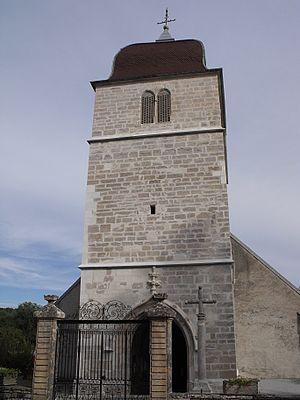
Eglise de Huanne-Montmartin, Doubs, France
Huanne-Montmartin est une commune française située dans le département du Doubs en région Bourgogne-Franche-Comté.